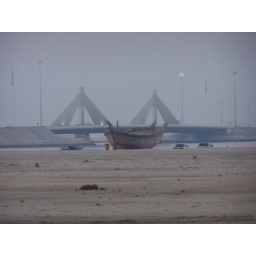
Dhow monument in front of bridge connecting Bahrain's main island and Muharraq